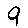
Label: 9